Shooters, Fishers and Farmers Party

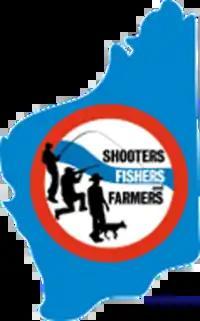
The logo of the party's Western Australian branch.

At the 2013 Western Australian state election, Shooters and Fishers candidate Rick Mazza was elected to the Legislative Council with 3.09% of the vote in the Agricultural Region. Nigel Hallett was elected for the Liberal Party in South West Region, but changed to the Shooters, Fishers, and Farmers in June 2016. Mazza retained his seat at the 2017 election, but Hallett did not. Mazza subsequently formed a 'conservative bloc' with One Nation and the Liberal Democratic Party in the Legislative Council.